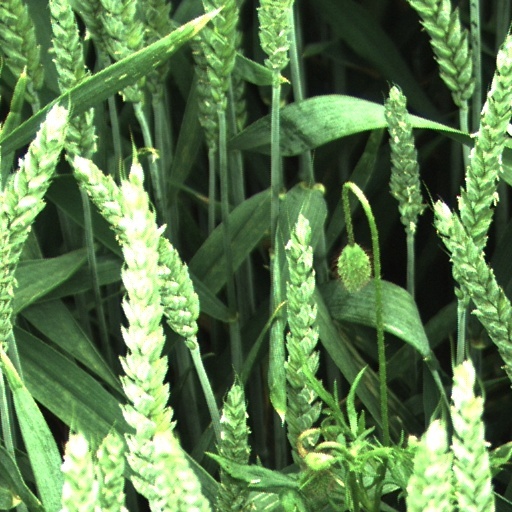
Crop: wheat